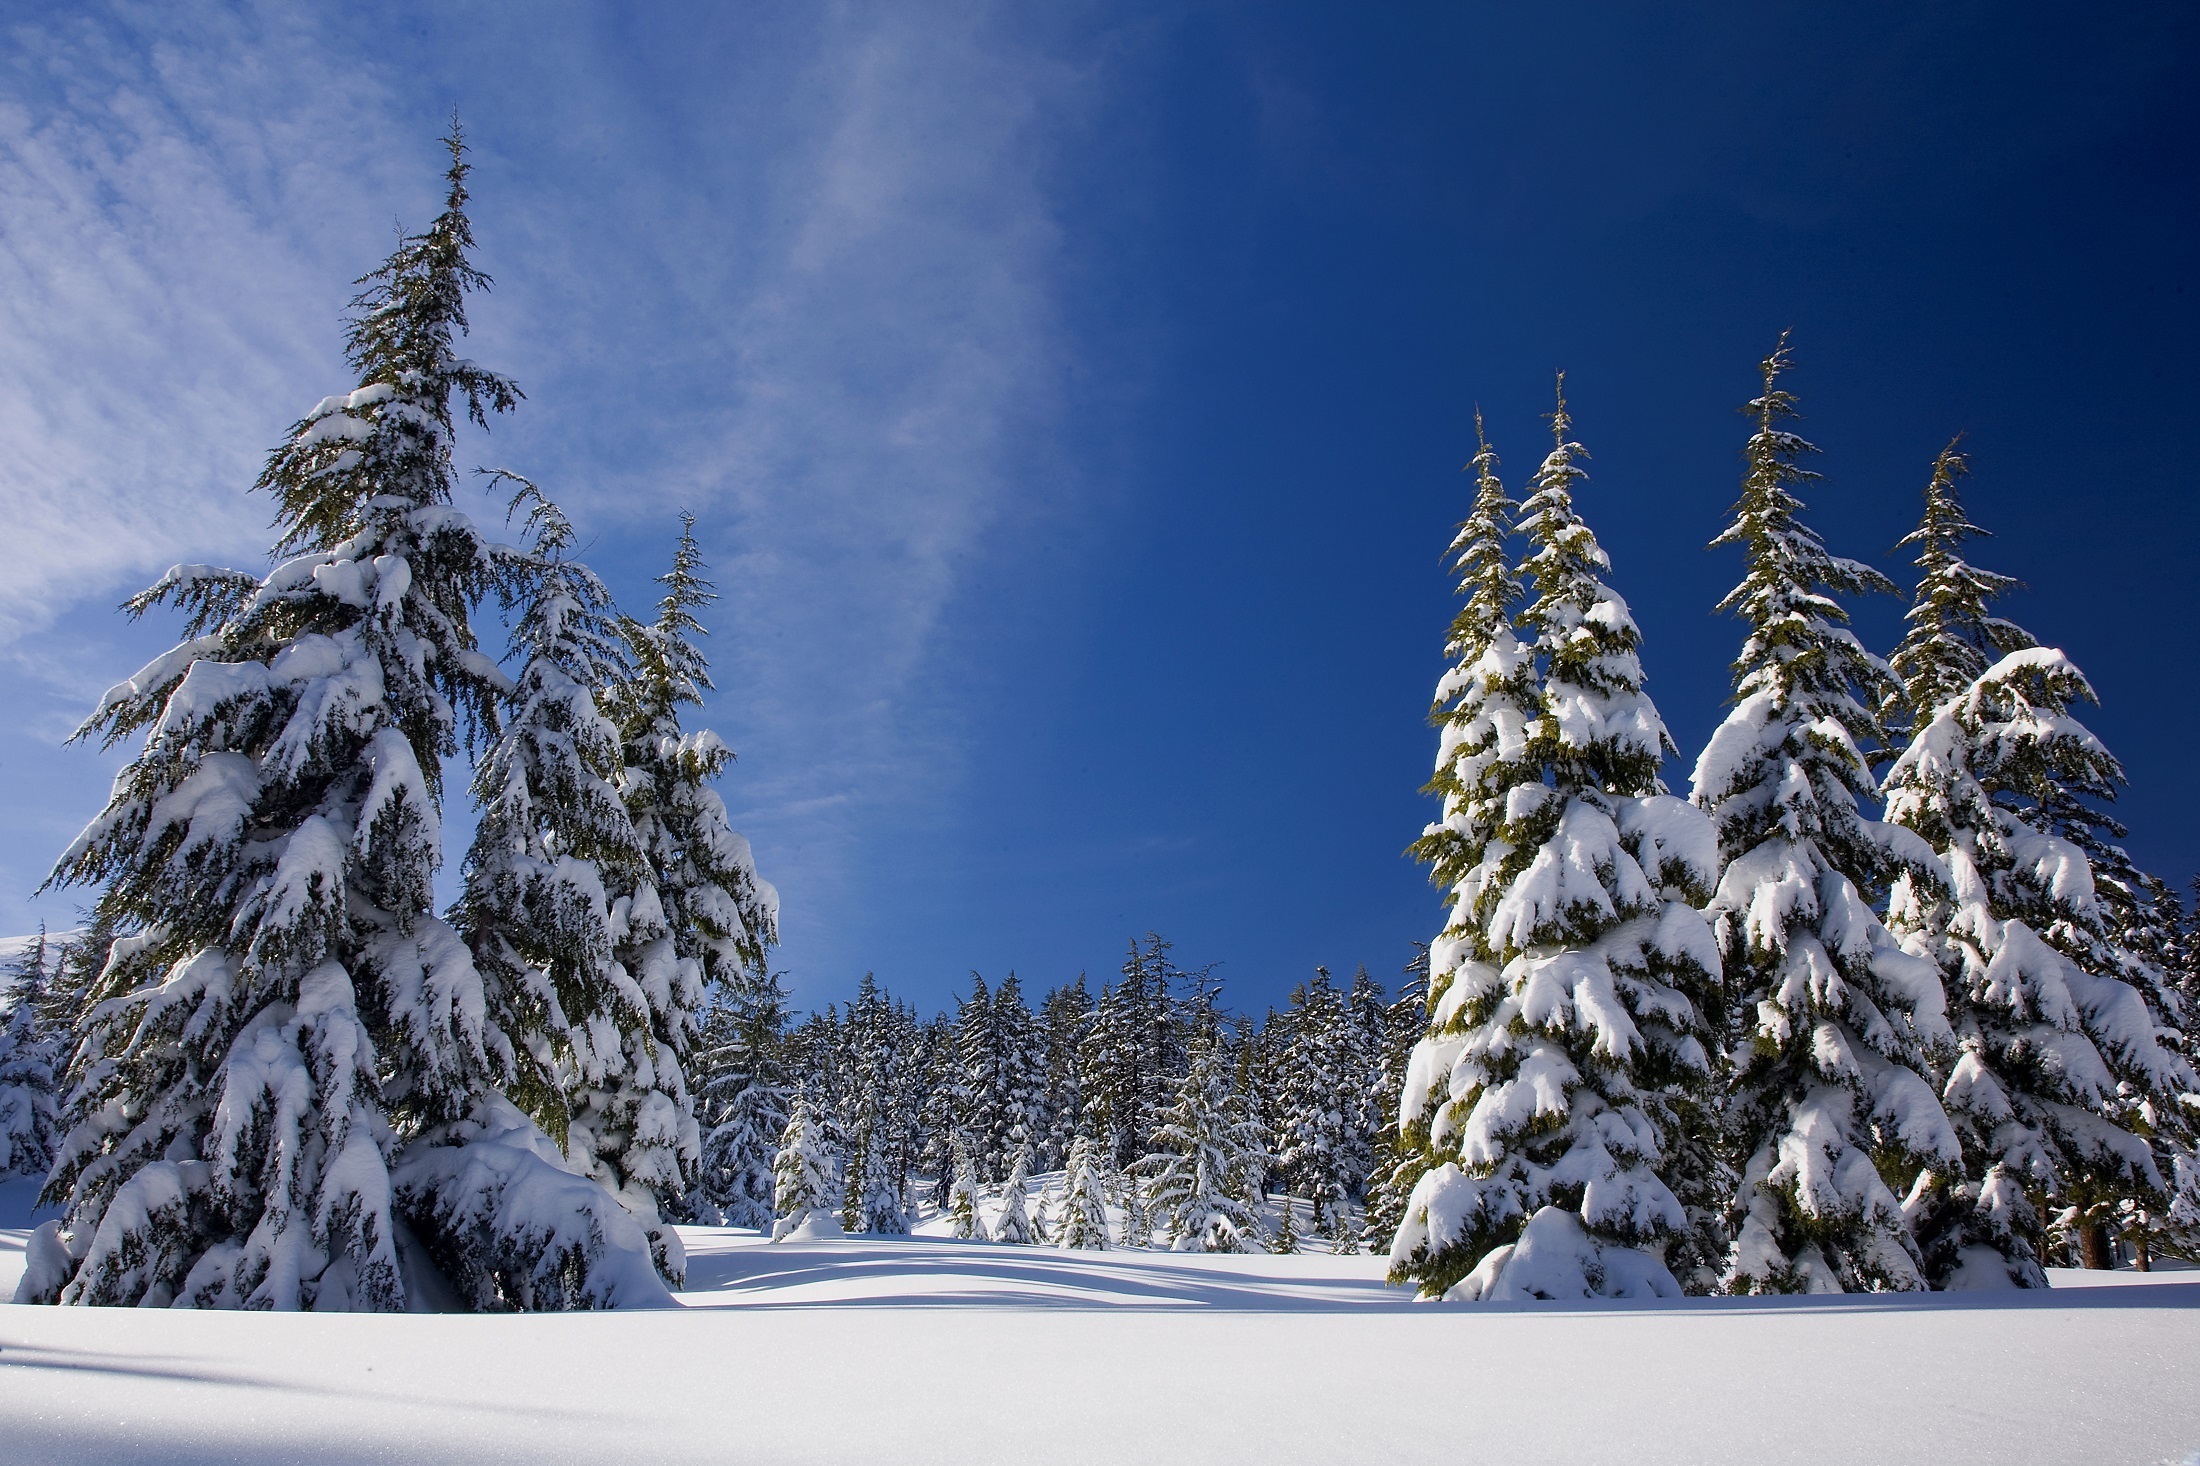
landscape, tree, nature, forest, branch, mountain, snow, cold, winter, plant, white, frost, mountain range, pine, scenic, weather, usa, fir, season, blue sky, conifer, trees, outdoors, clouds, spruce, oregon, freezing, stratovolcano, winter wonderland, mount bachelor, deschutes national forest, cascade mountains, woody plant, shield volcano